The Ego and Its Own

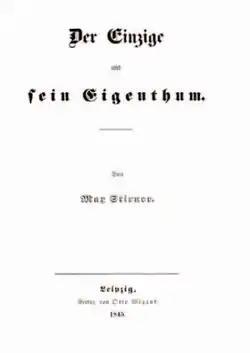
"The Unique and Its Property"

The Ego and Its Own, also known as The Unique and Its Property, is an 1844 work by German philosopher Max Stirner. It presents a post-Hegelian critique of Christianity and traditional morality on one hand; and on the other, humanism, utilitarianism, liberalism, and much of the then-burgeoning socialist movement, advocating instead an amoral (although importantly not inherently immoral or antisocial) egoism. It is considered a major influence on the development of anarchism, existentialism, nihilism, and postmodernism.